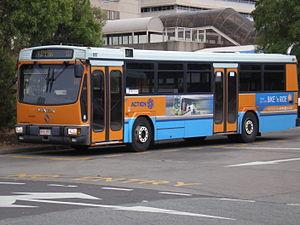
Les Renault PR 100 et PR 180 sont un autobus et trolleybus produit par Berliet puis Renault entre 1970 et 1999 avec de nombreuses variantes.